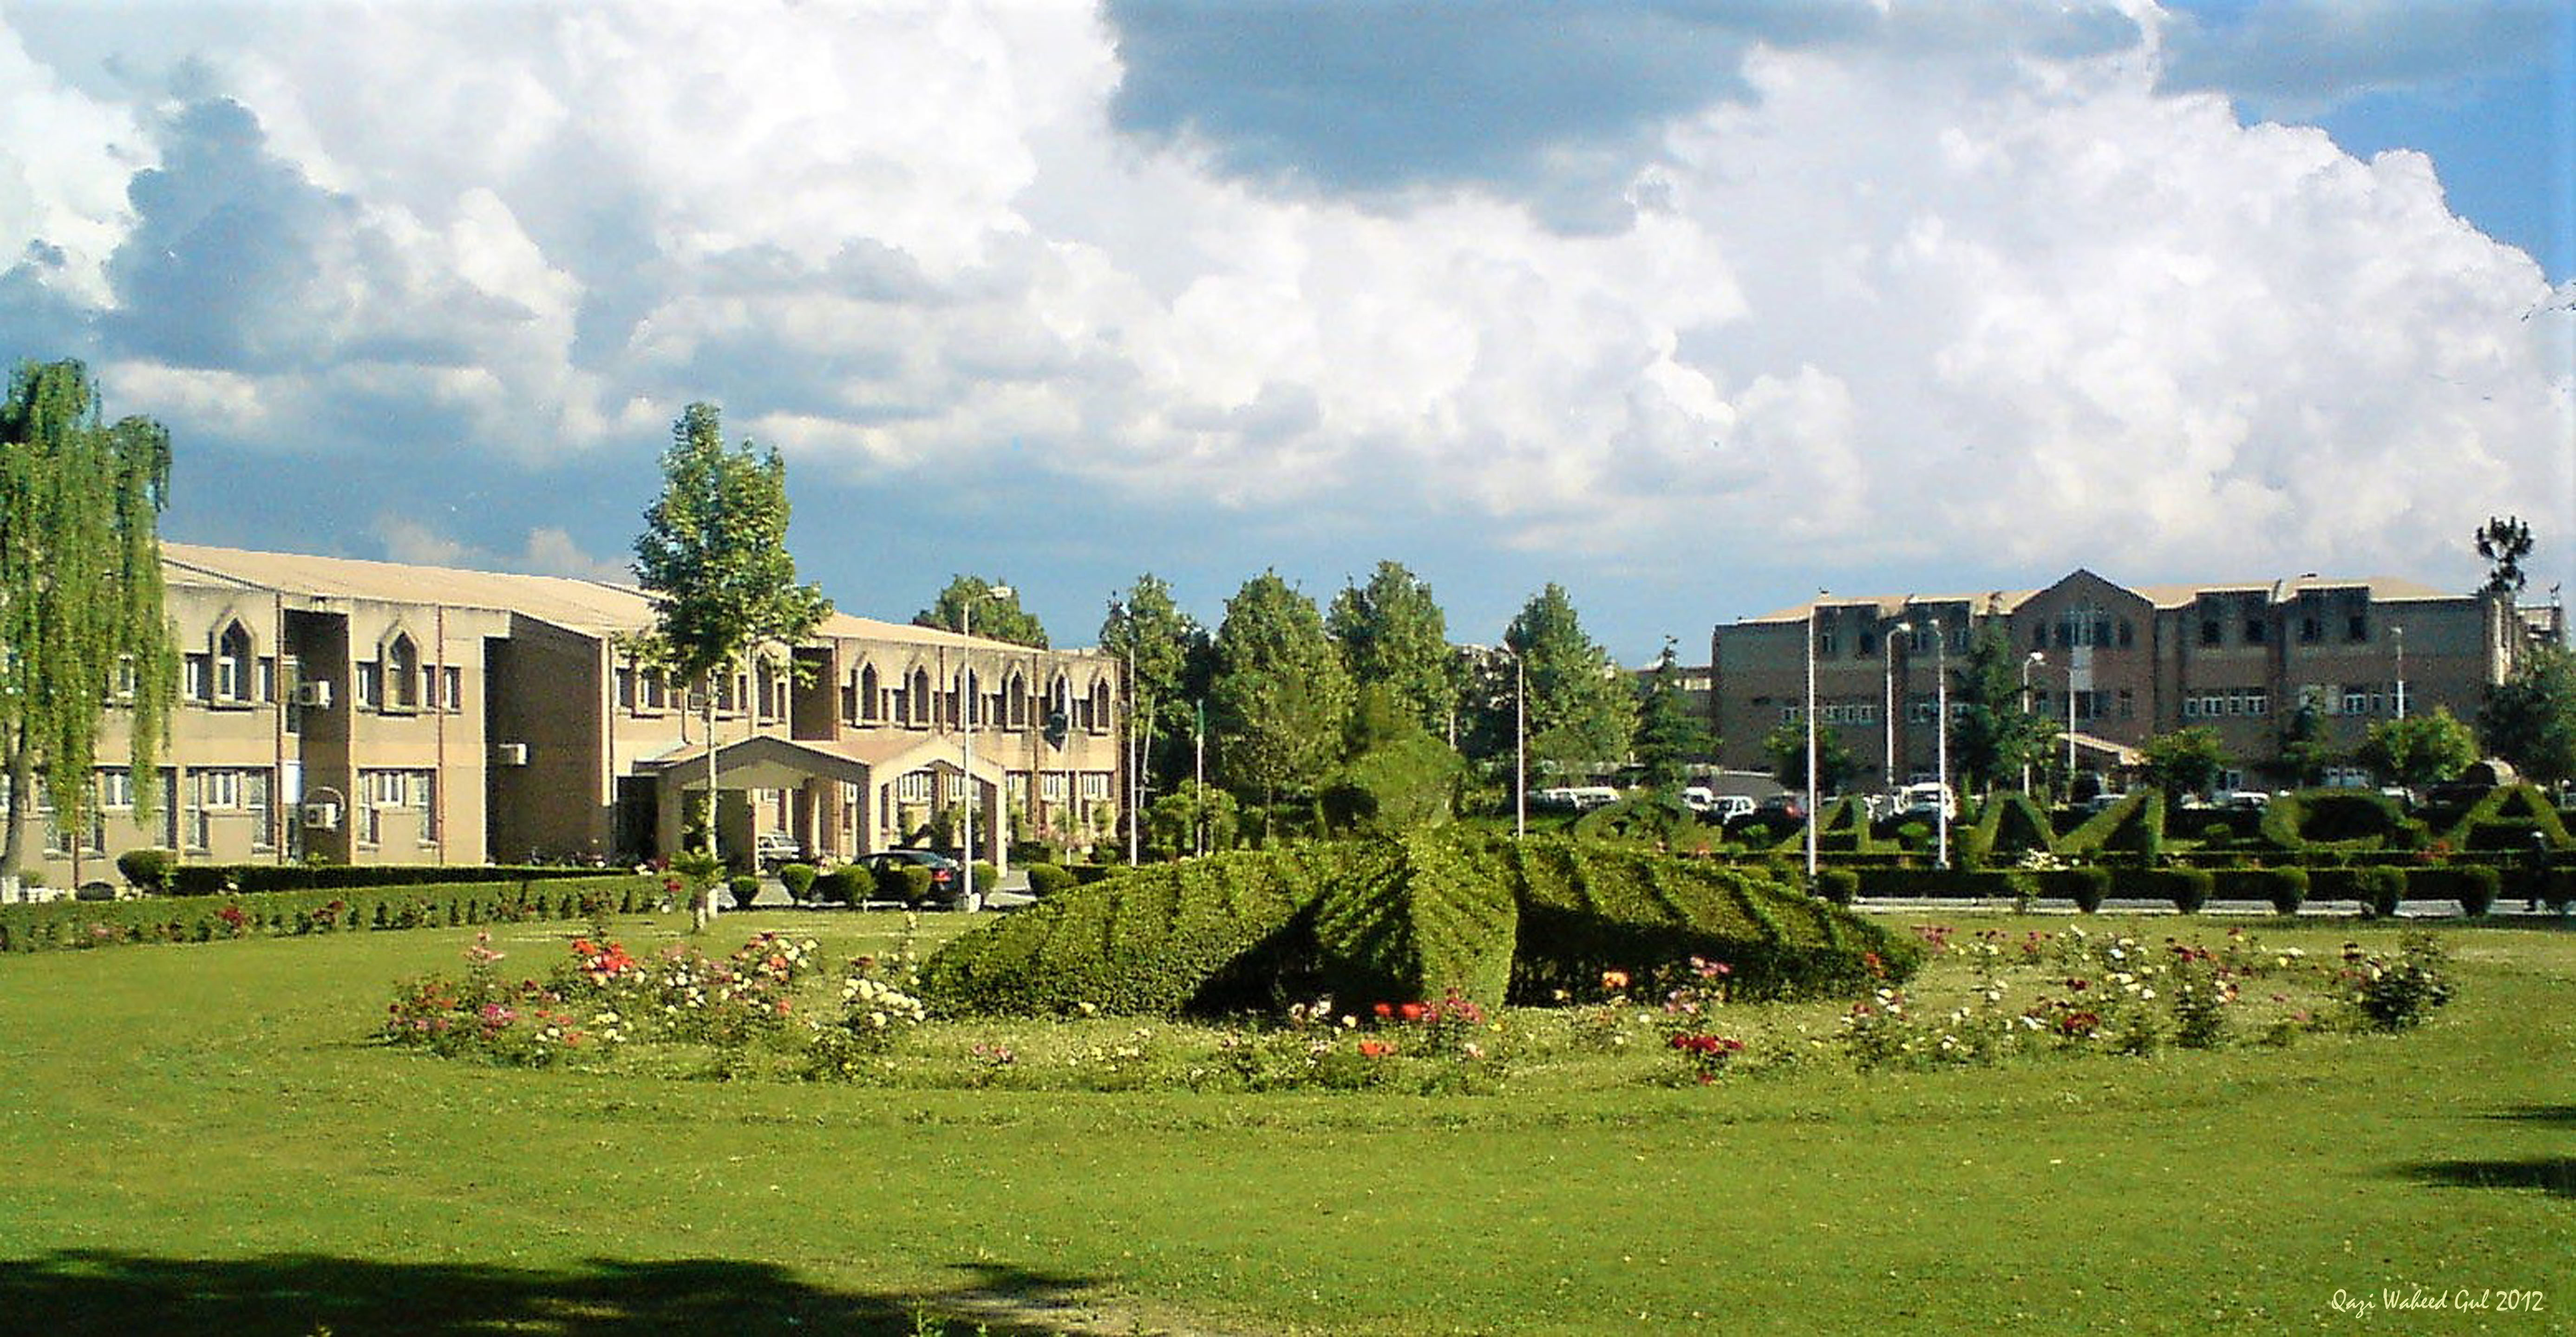
nature, building, estate, architecture, residential area, grass, campus, tree, sky, city, house, real estate, landscape, mansion, land lot, photography, cloud, lawn, stately home, home, facade, official residence, palace